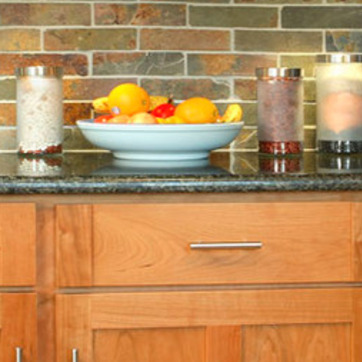
Material: polishedstone